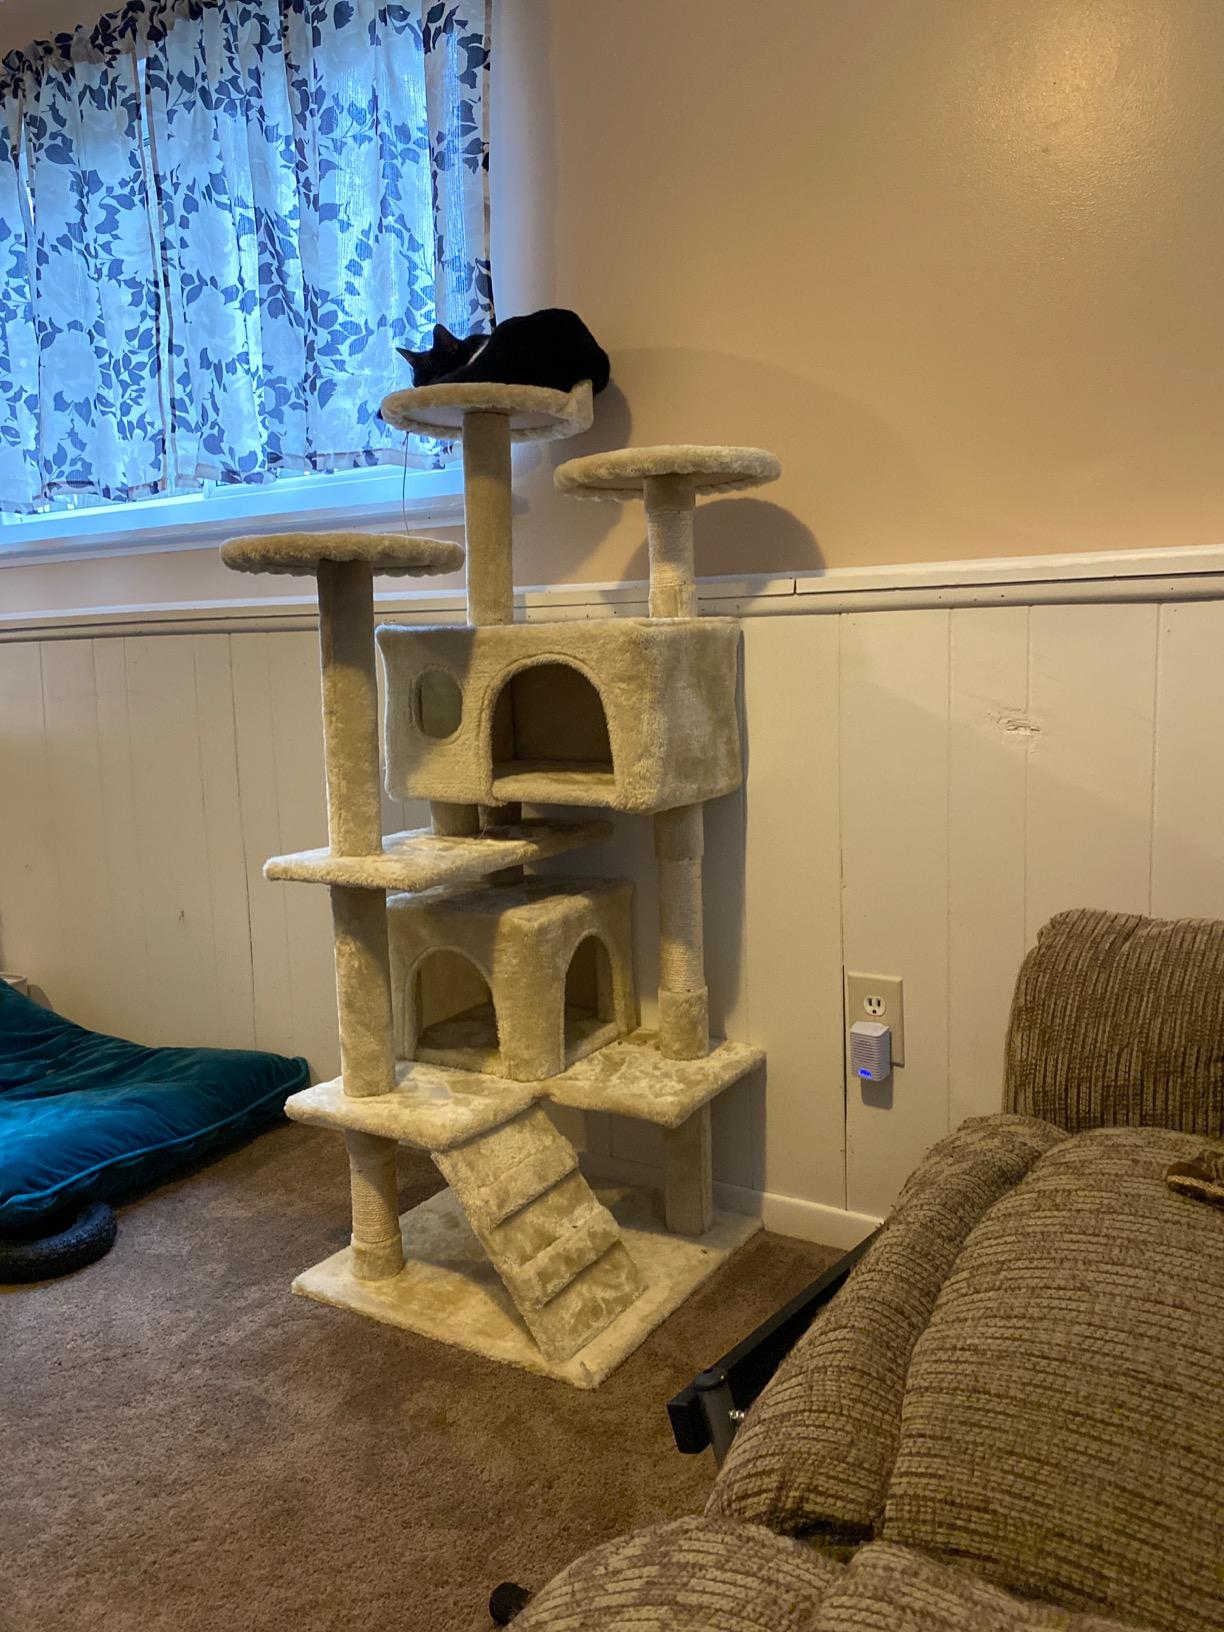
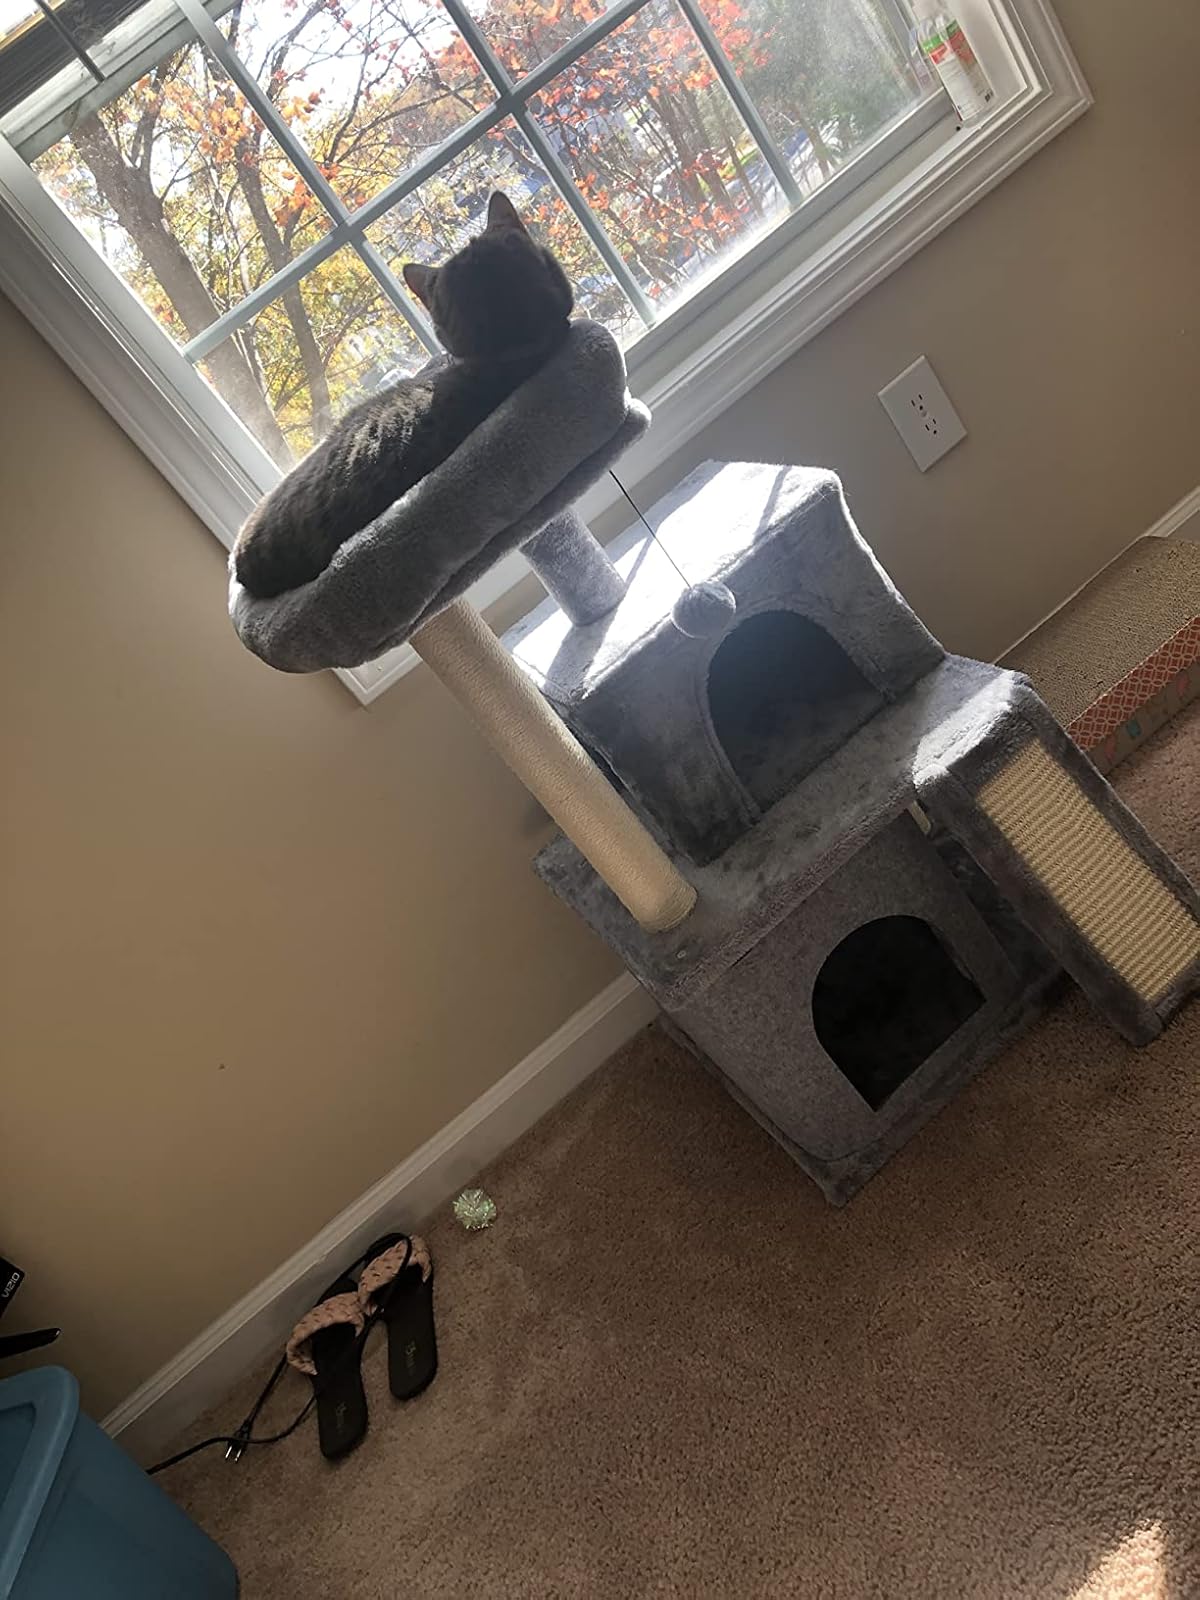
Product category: items_cat tree
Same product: no